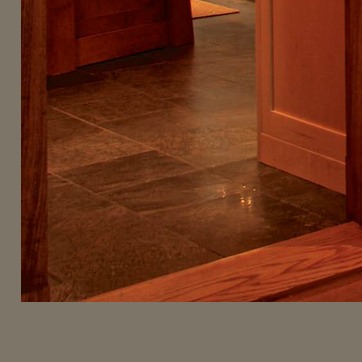
Material: tile